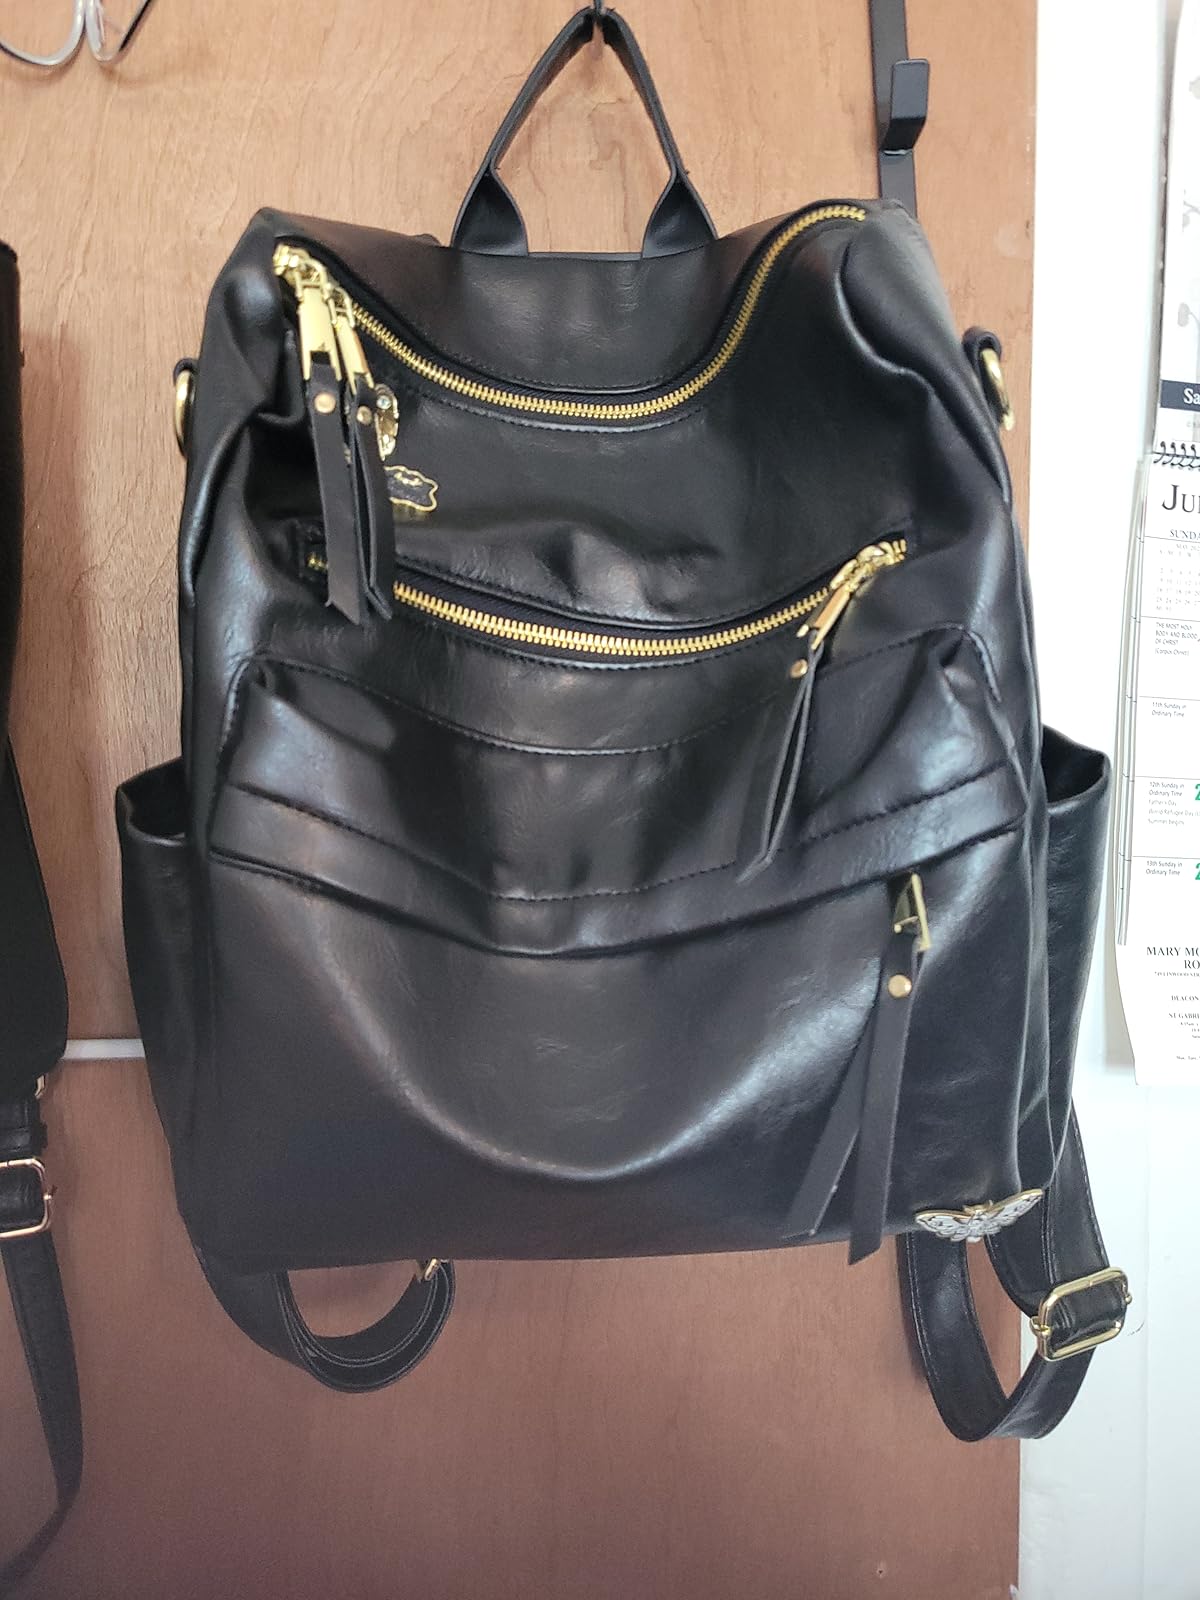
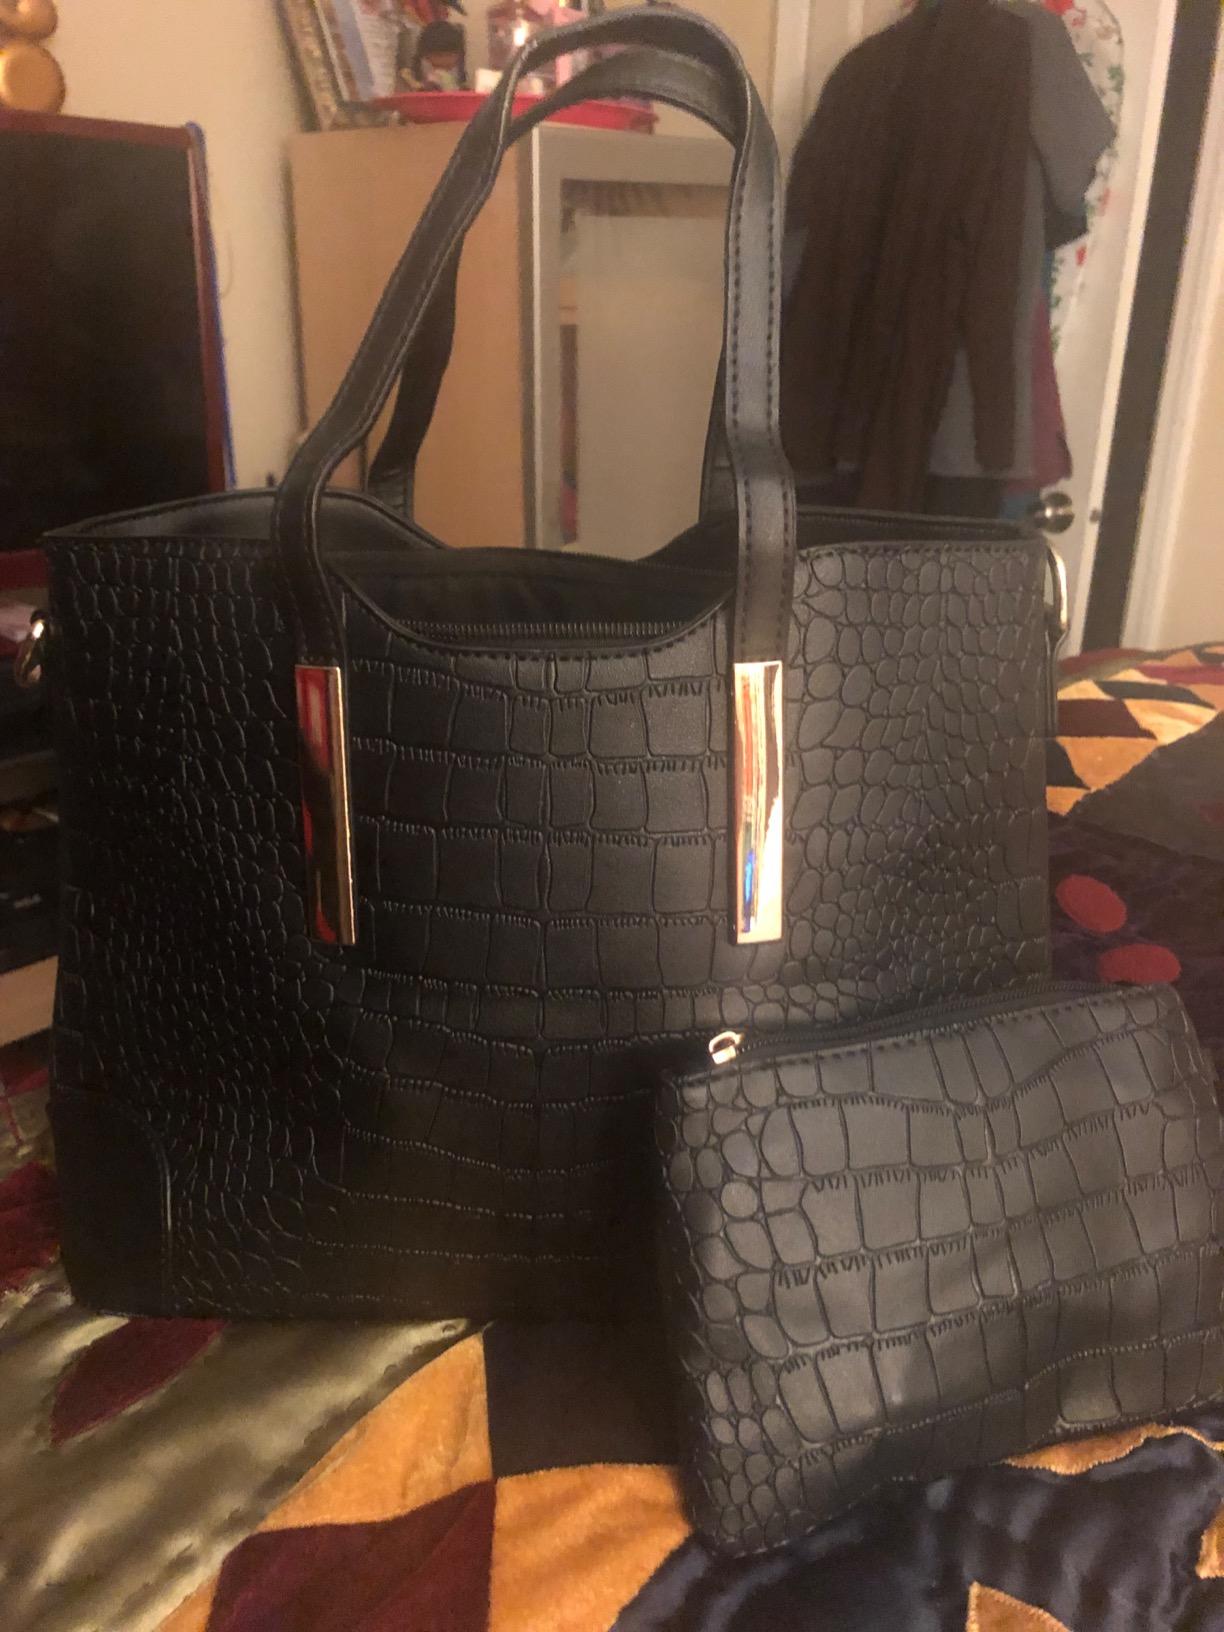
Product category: accessories_handbag
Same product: no